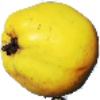
Label: quince